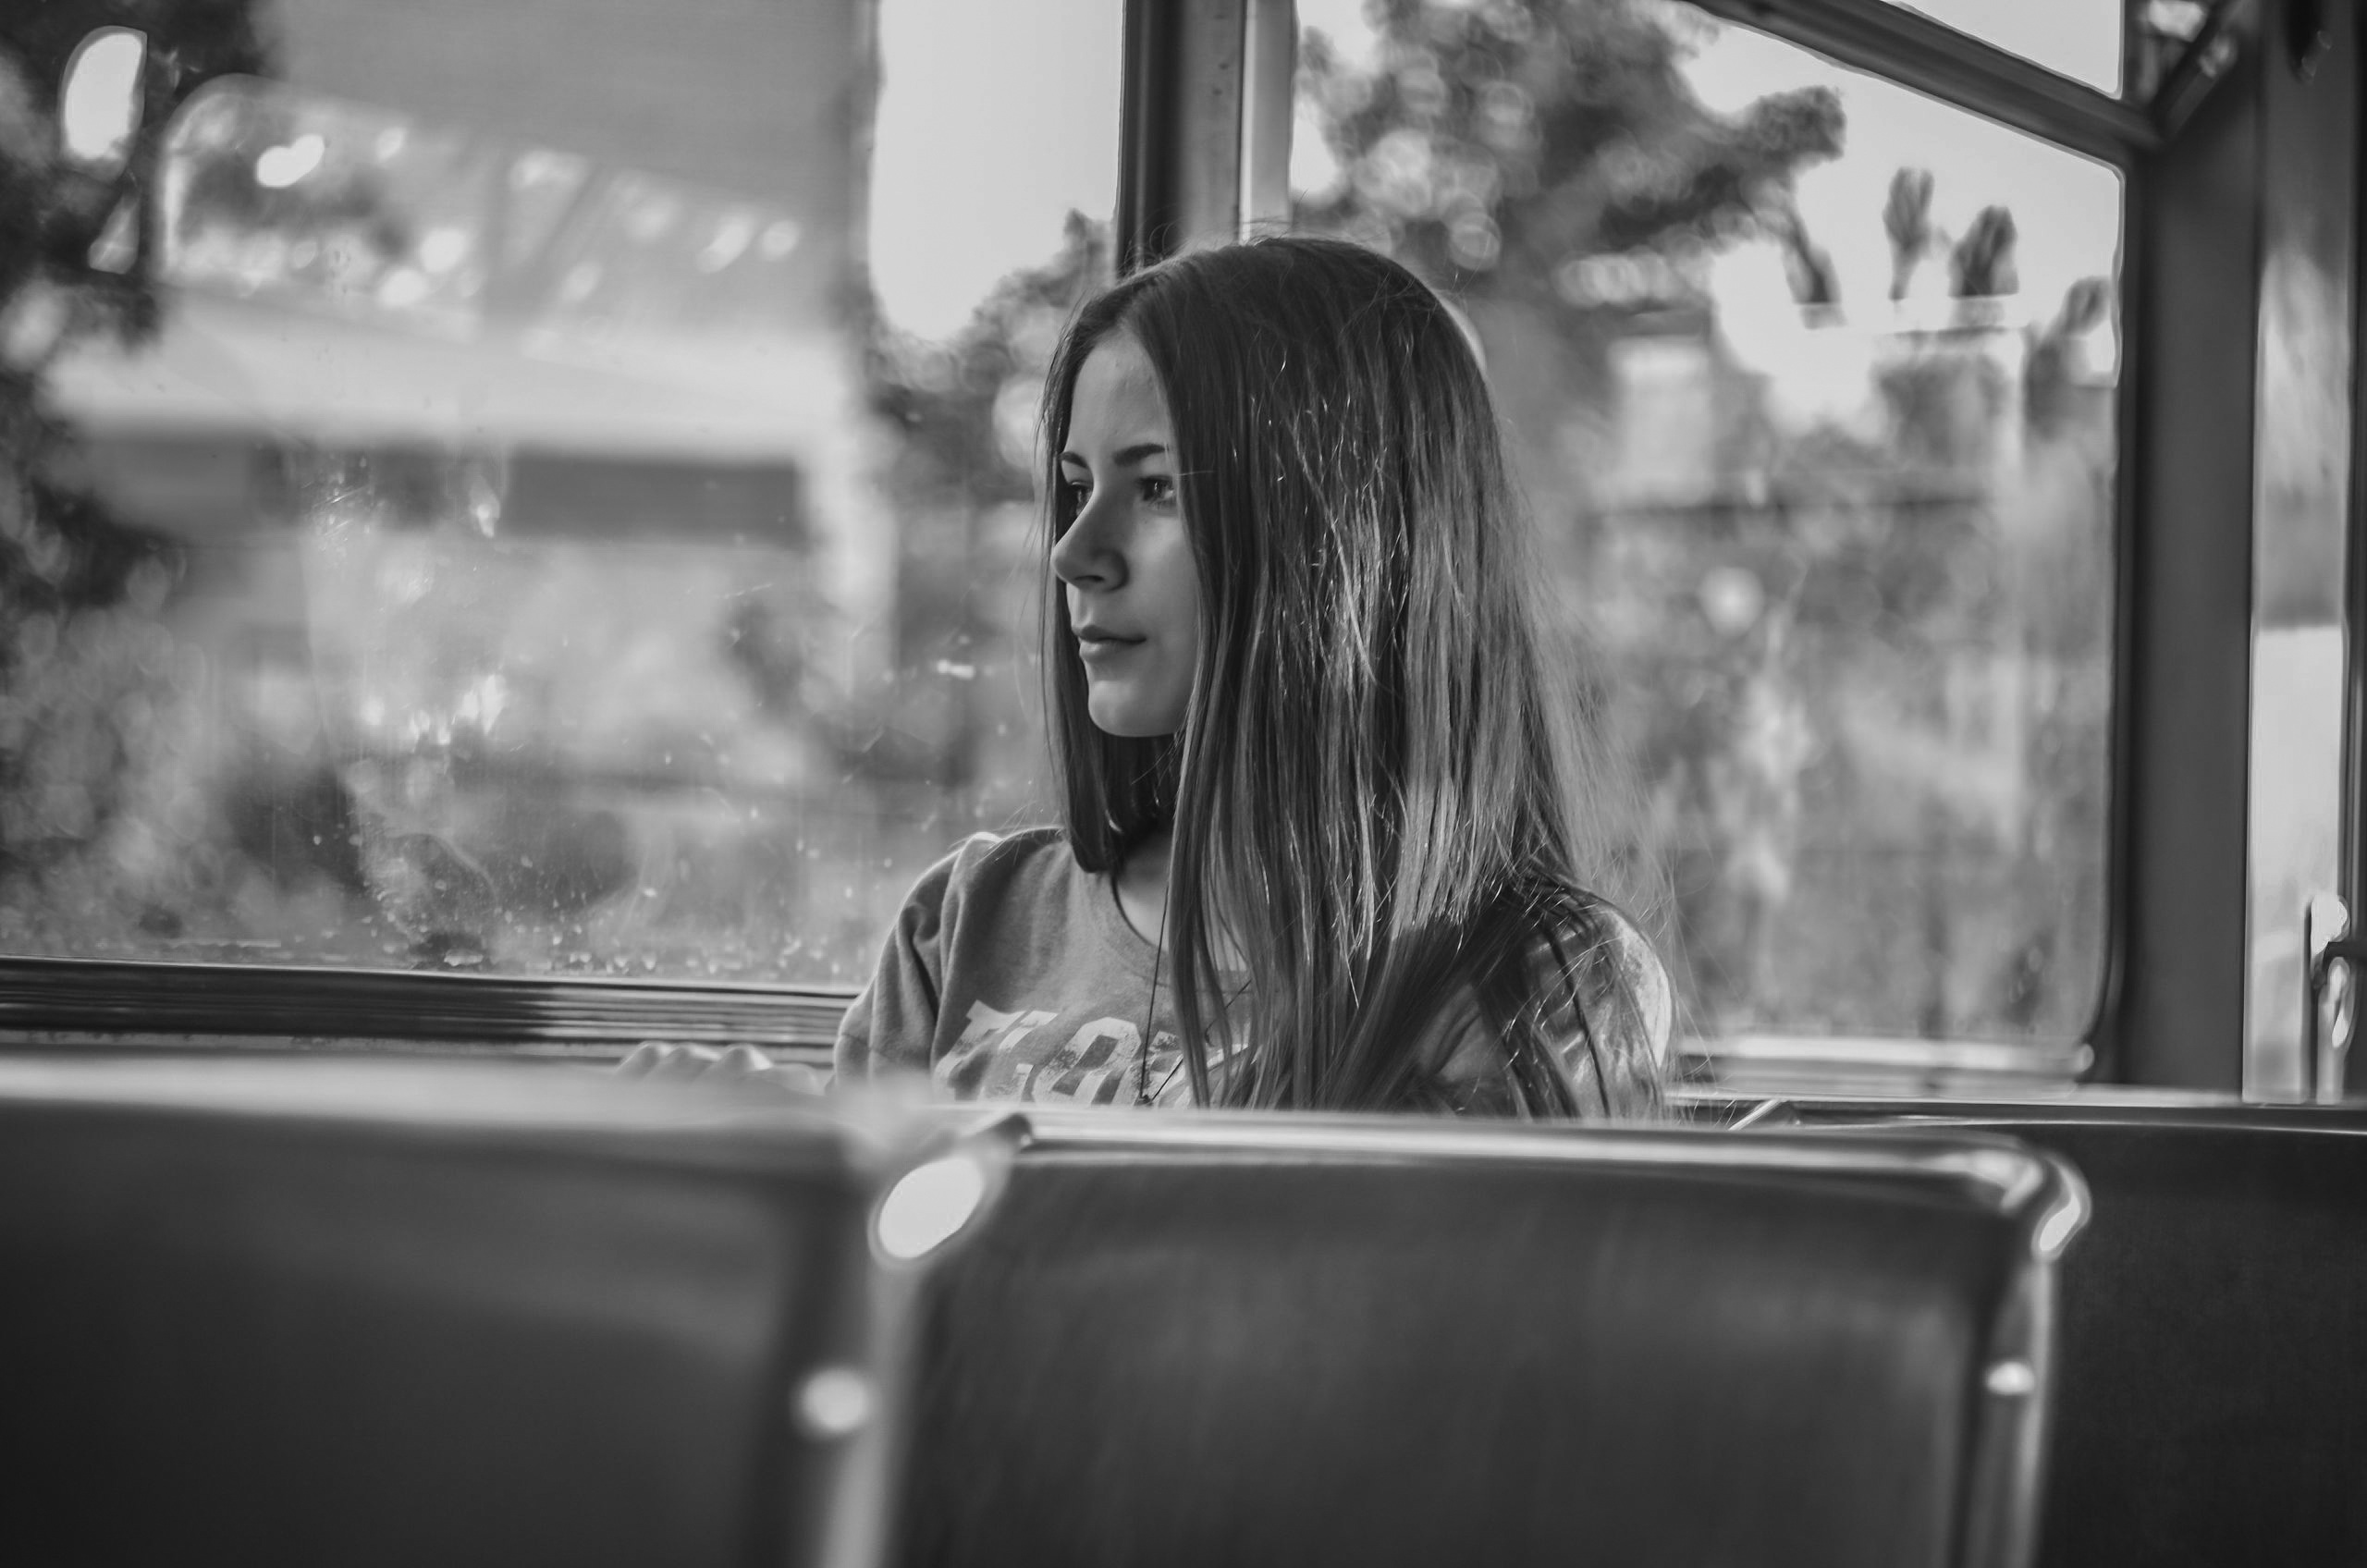
person, black and white, white, photography, film, sitting, black, monochrome, digital camera, photograph, snapshot, emotion, interaction, monochrome photography, film noir